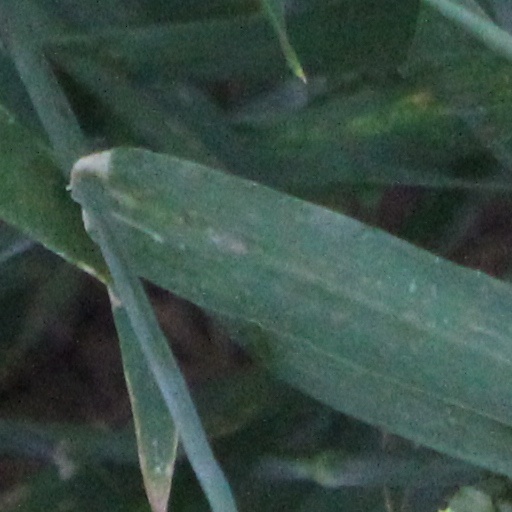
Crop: wheat